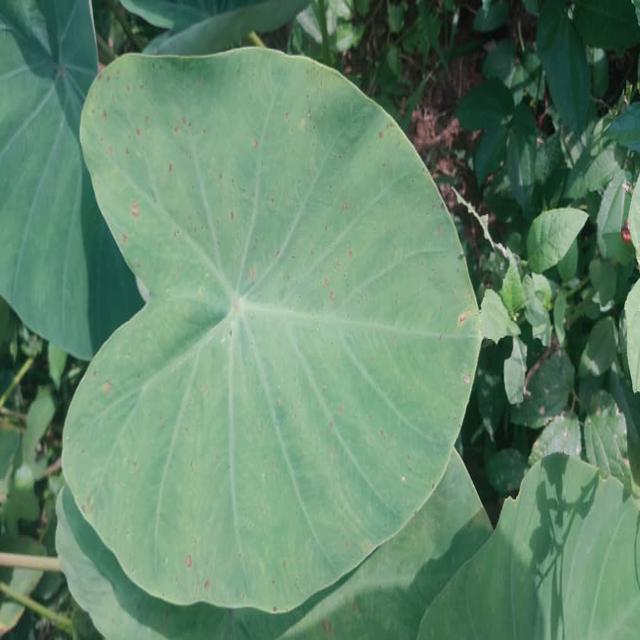
Label: Healthy